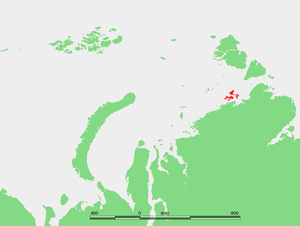
L’archipel Nordenskiöld est un groupe d'îles situé dans l'est de la mer de Kara. Sa limite orientale se trouve à 75 km à l'ouest de la péninsule de Taïmyr.